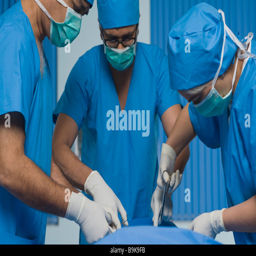
surgeons performing a surgery in an operating room